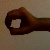
The image shows a hand gesture representing the number 0 in Indian Sign Language.